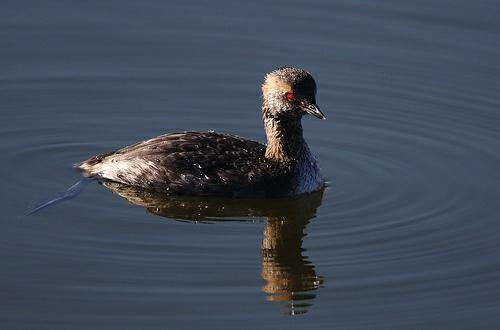
A photo of a horned grebe